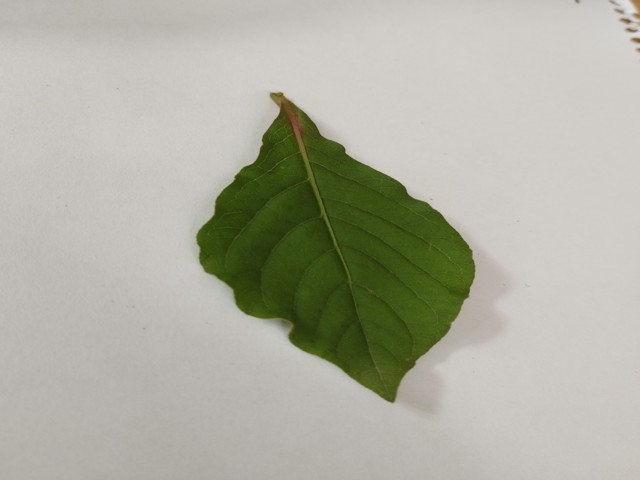
Plant: apang